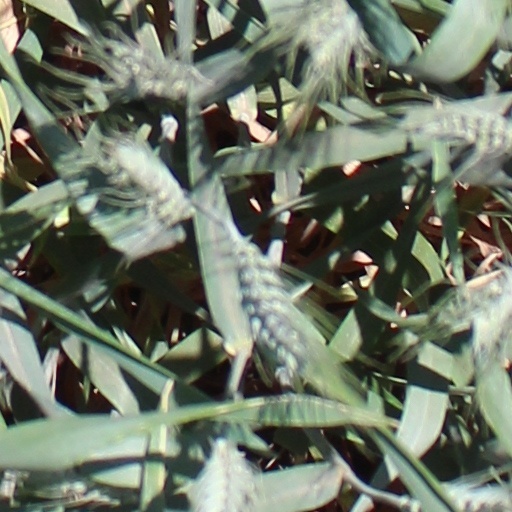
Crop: wheat